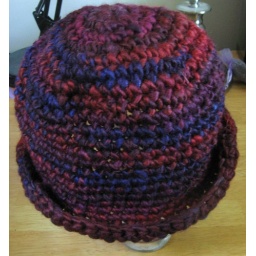
I used the Laguna Sun hat pattern and made this super cute hat in bulky yarn. Fast crochet